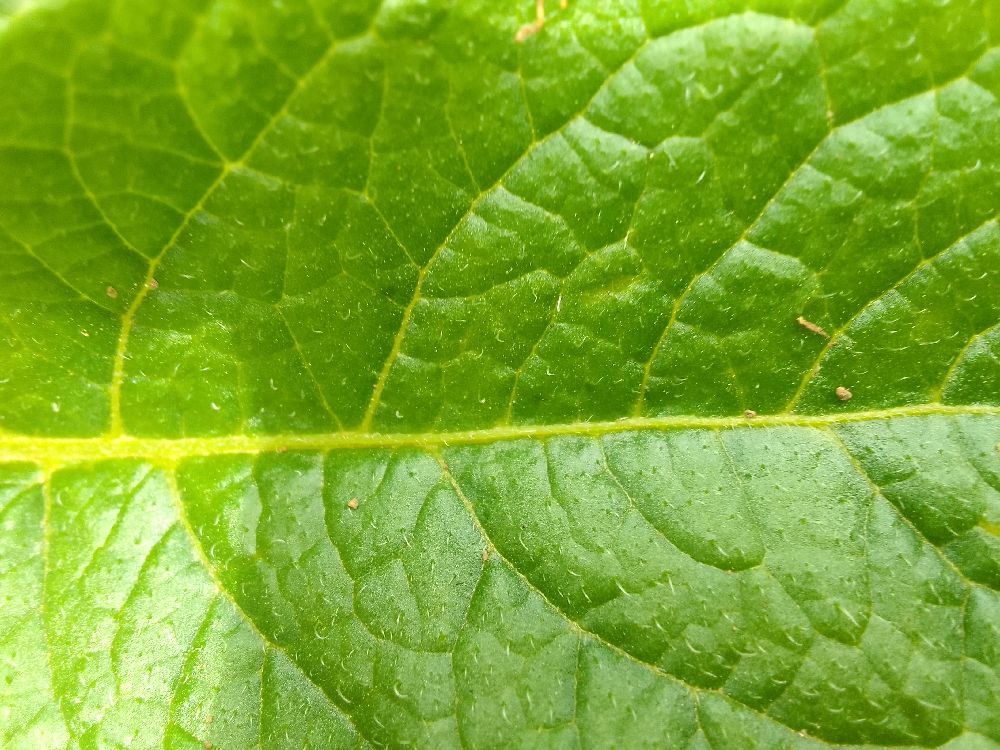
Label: Healthy